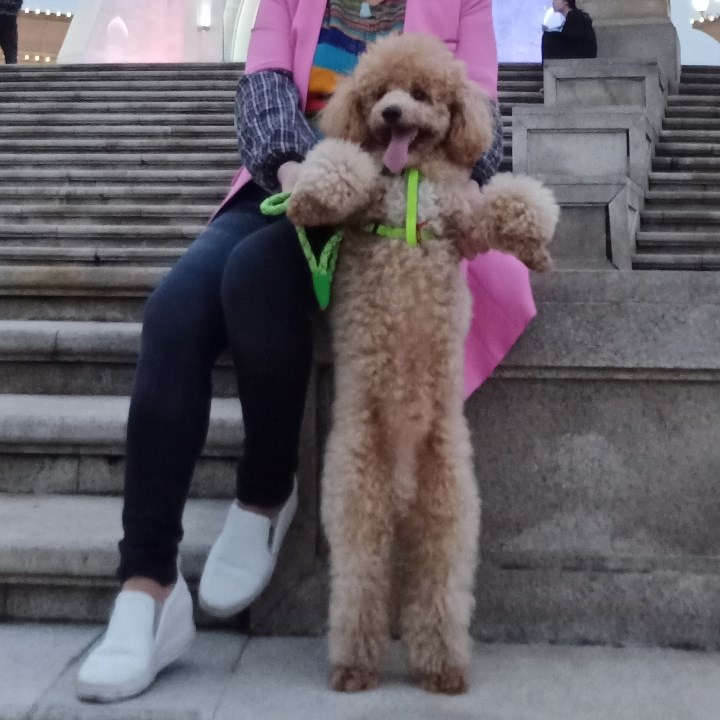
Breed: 7449-n000128-teddy